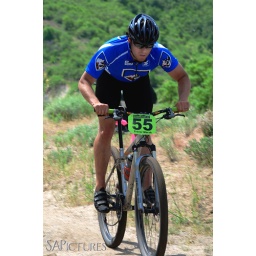
The Stan Crane Memorial mountain bike race in Draper, Utah, on Memorial Day, 2009.